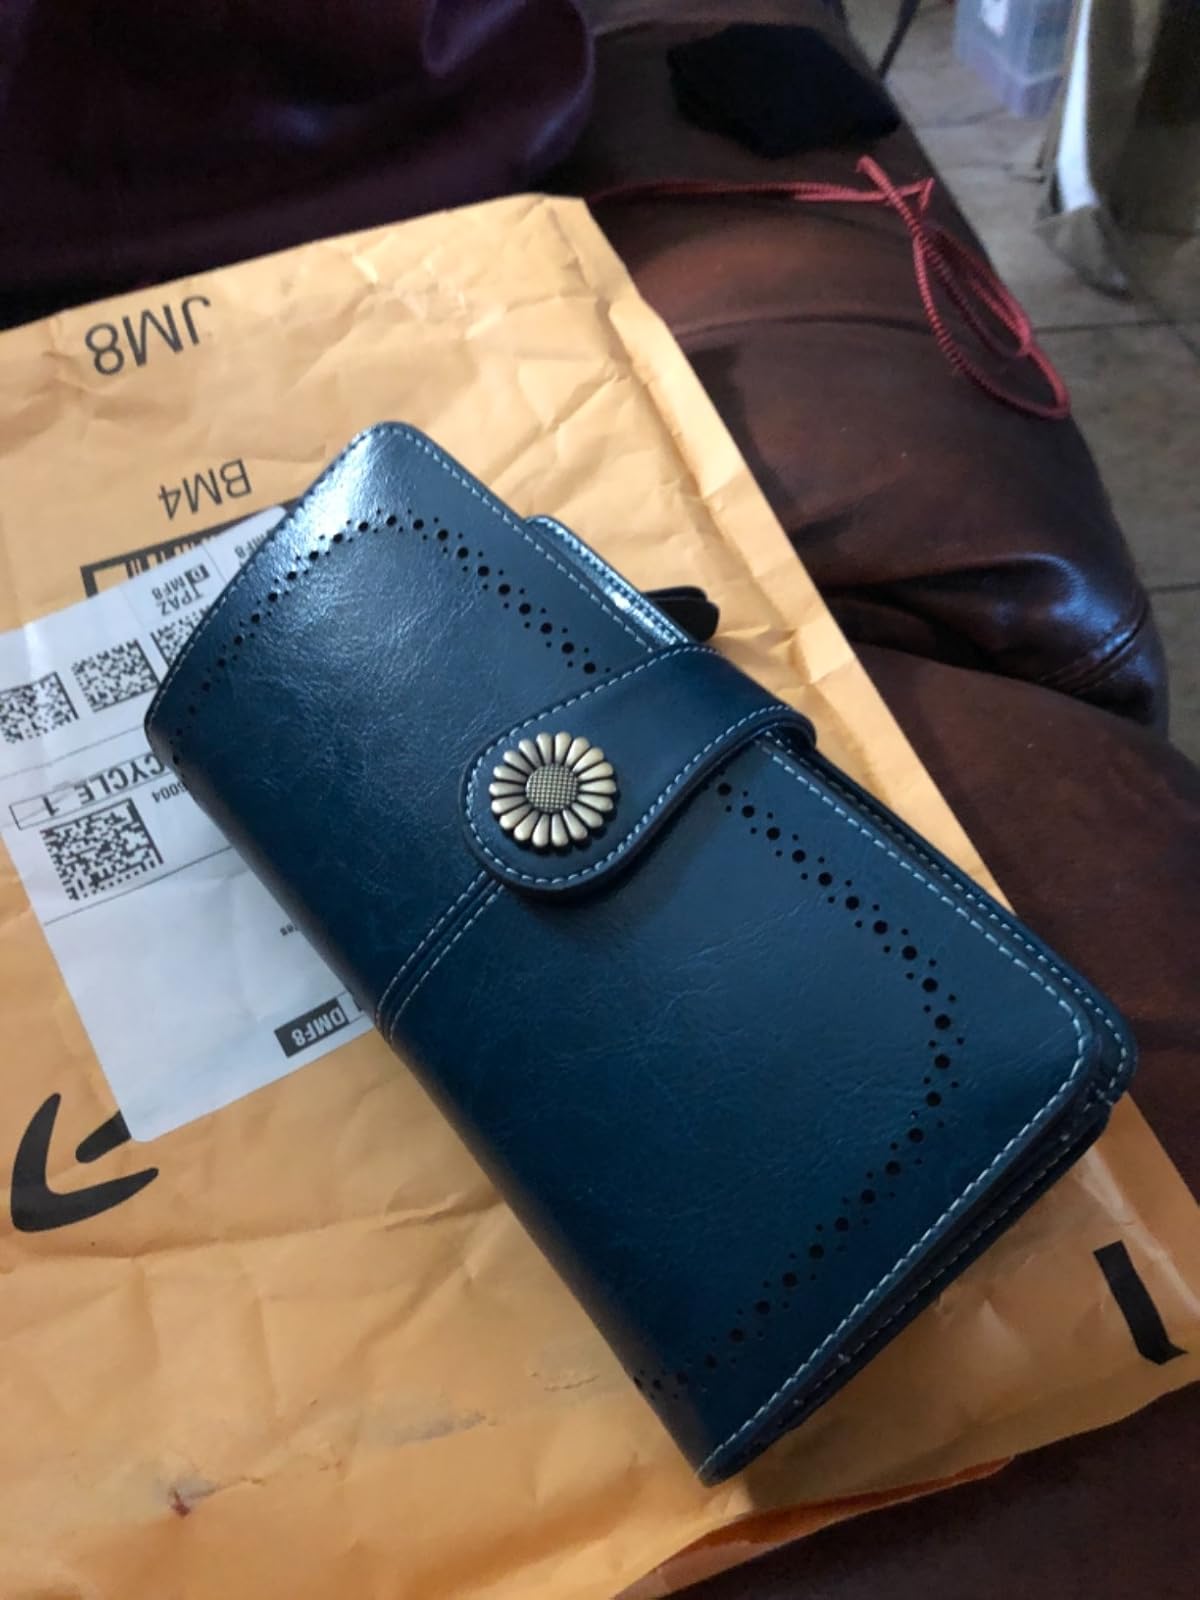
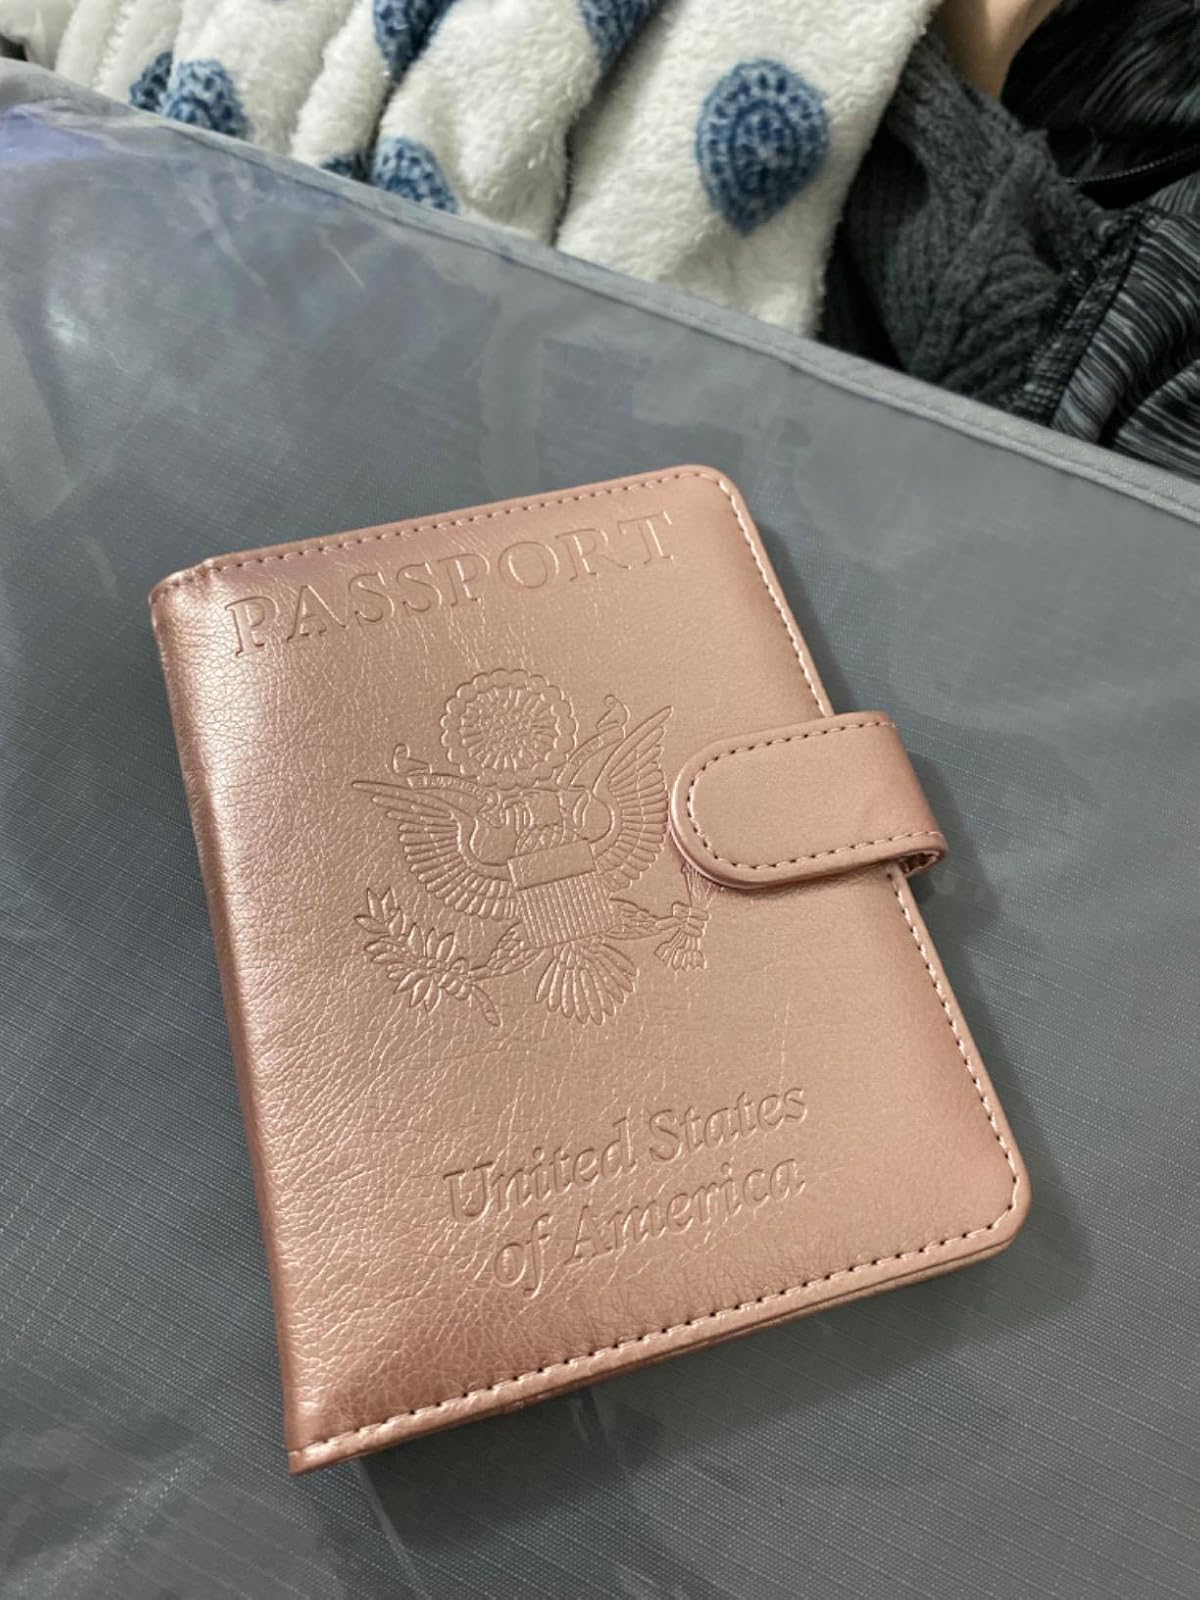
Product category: accessories_wallet
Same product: no